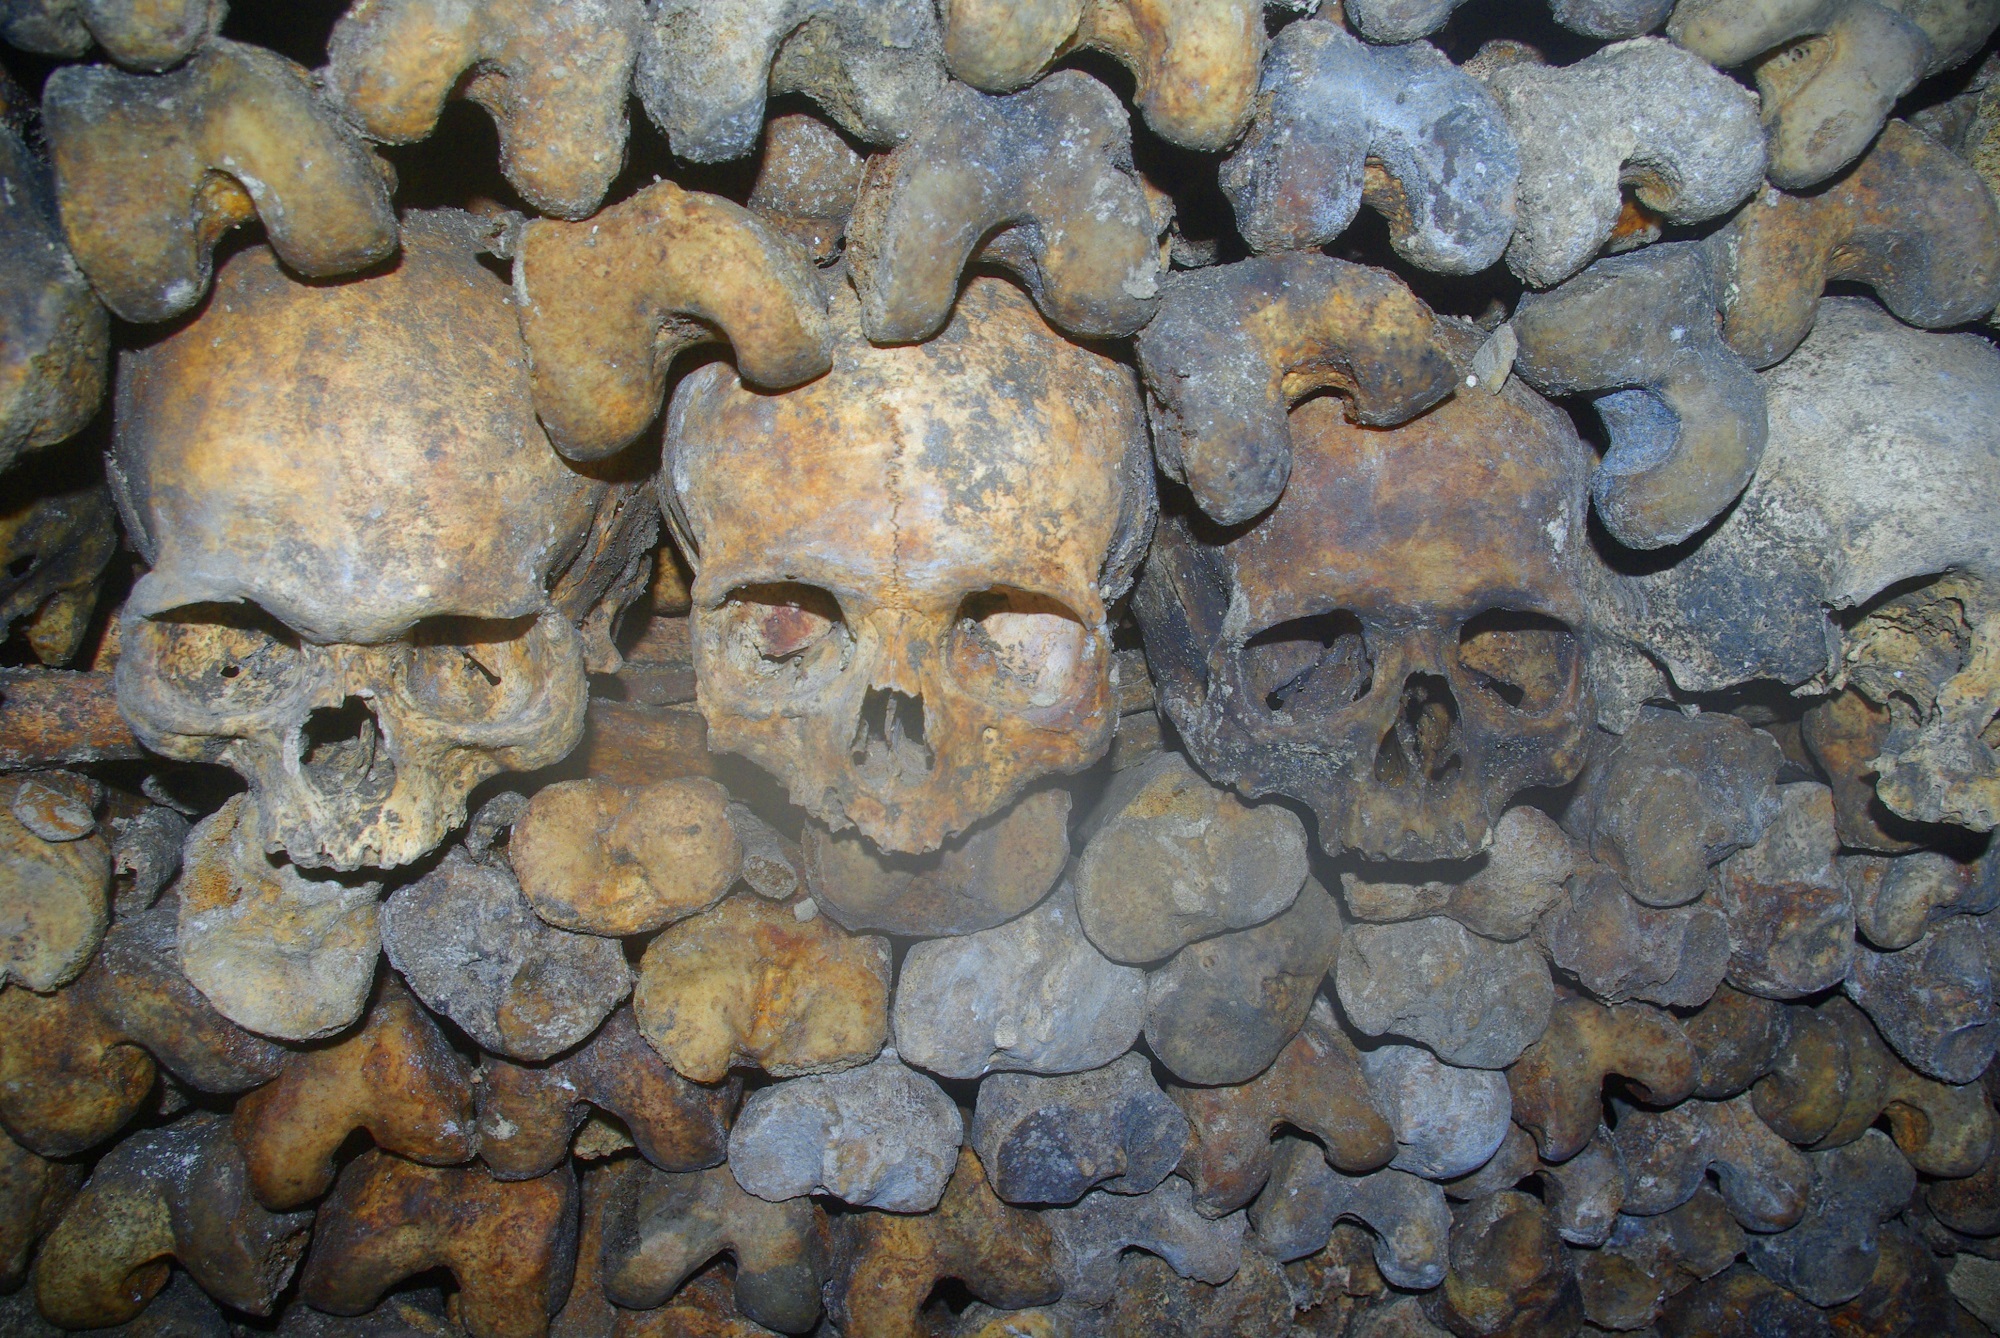
rock, wood, trunk, old, paris, formation, france, europe, museum, stone wall, attraction, cemetery, tourism, material, sculpture, art, geology, bones, historical, skulls, catacombs, carving, stone carving, ancient history, tunnels, caverns, underground ossuaries